Eyjafjallajökull

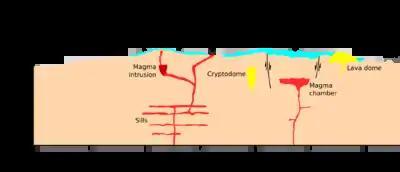
Cross section through Eyjafjöll and Katla

Eyjafjallajökull lies west of another subglacial volcano, Katla, under the Mýrdalsjökull ice cap, which is much more active and known for its powerful subglacial eruptions and its large magma chamber. Each of the eruptions of Eyjafjallajökull in 920, 1612, and 1821–1823 has preceded an eruption of Katla. Katla did not display any unusual activity (such as expansion of the crust or seismic activity) during the 2010 eruptions of Eyjafjallajökull, though geologists have been concerned about the general instability of Katla since 1999. Some geophysicists in Iceland believe that the Eyjafjallajökull eruption may trigger an eruption of Katla, which would cause major flooding due to melting of glacial ice and send up massive plumes of ash. On 20 April 2010, Icelandic President Ólafur Grímsson said "the time for Katla to erupt is coming close...we [Iceland] have prepared...it is high time for European governments and airline authorities all over the world to start planning for the eventual Katla eruption".